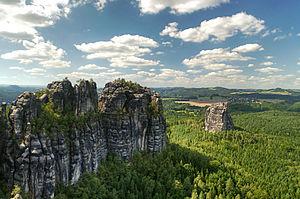
L'Allemagne, en forme longue la République fédérale d'Allemagne abrégée en RFA, est un État d'Europe centrale, entouré par la mer du Nord, le Danemark et la mer Baltique au nord, par la Pologne à l'est-nord-est, par la Tchéquie à l'est-sud-est, par l'Autriche au sud-sud-est, par la Suisse au sud-sud-ouest, par la France au sud-ouest, par la Belgique et le Luxembourg à l'ouest, enfin par les Pays-Bas à l'ouest-nord-ouest. Décentralisée et fédérale, l'Allemagne compte quatre métropoles de plus d'un million d'habitants : la capitale Berlin, ainsi que Hambourg, Munich et Cologne. Le siège du gouvernement est situé dans la ville de Berlin et dans la ville fédérale de Bonn. Francfort-sur-le-Main est considérée comme la capitale financière de l'Allemagne : dans cette ville se trouve le siège de la BCE.